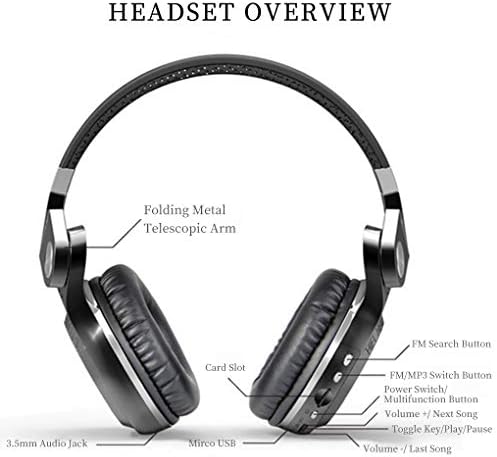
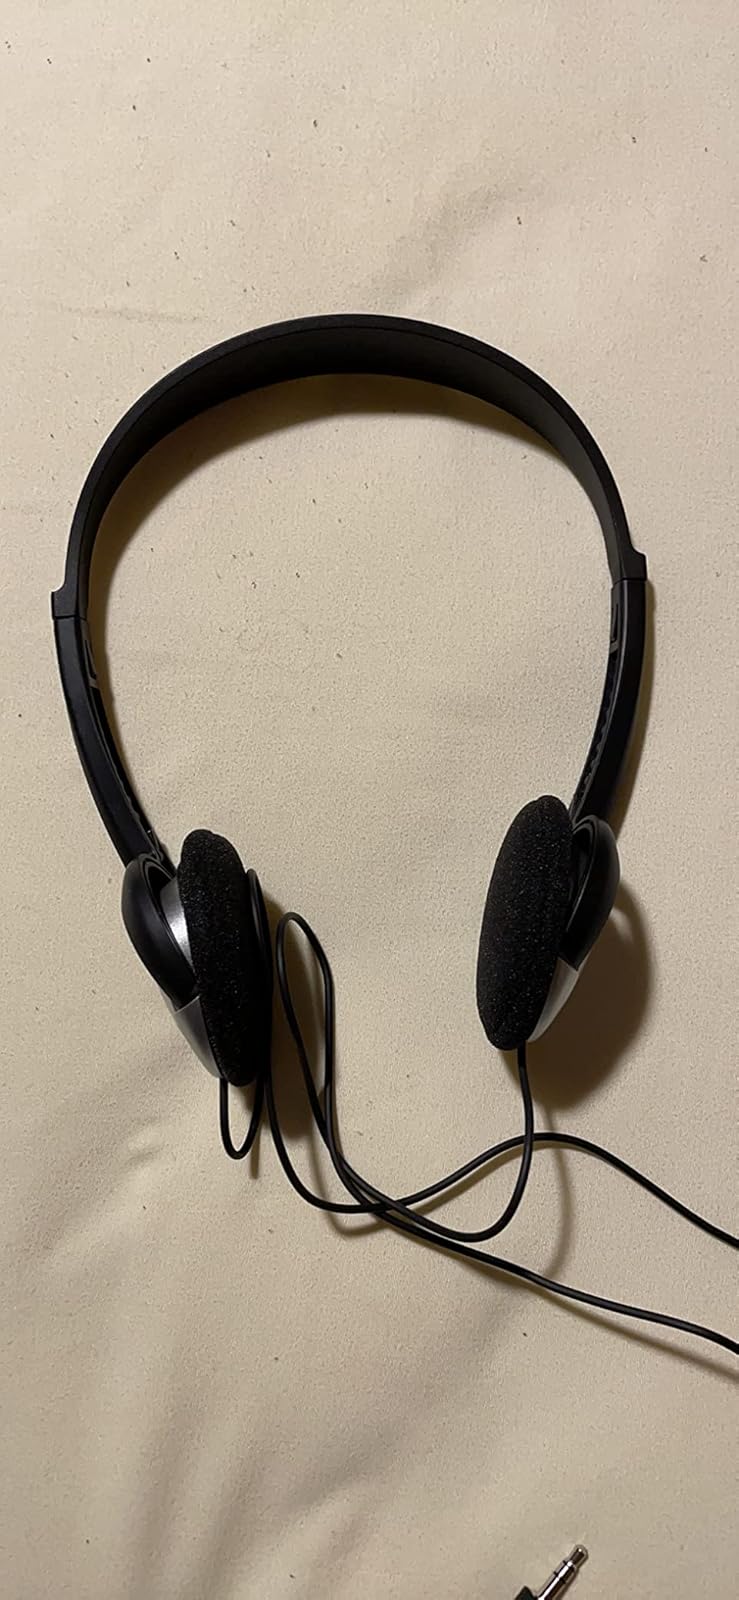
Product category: headphones
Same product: no